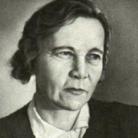
Age: 76